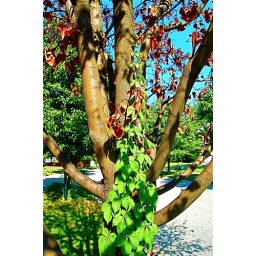
This tree was in the process of dying while a bright green vine had begun to grow up it.